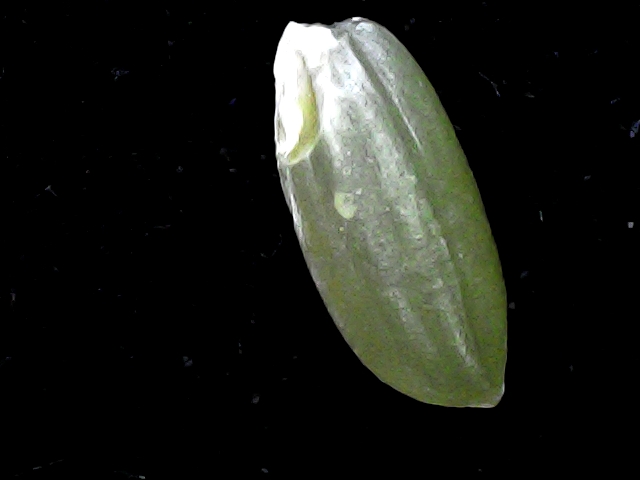
Rice variety: BD39